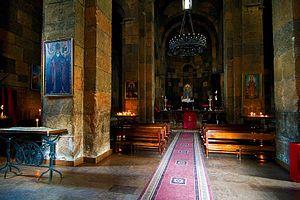
Gayané ou Gaïané est une vierge « romaine » martyrisée avec ses compagnes en 301 en Arménie. Avec saint Grégoire l'Illuminateur et sainte Hripsimé, sainte Gayané est une des trois saints les plus représentatifs de l'Église apostolique arménienne.